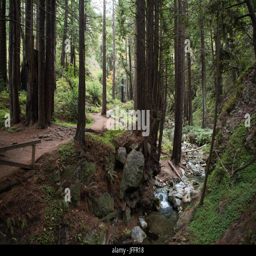
a hiking trail and stream winding through a redwood forest